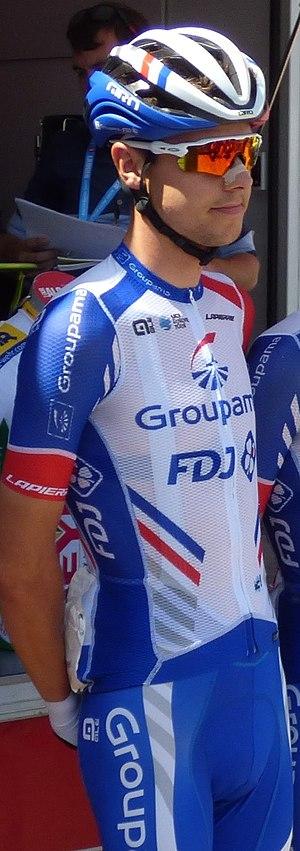
Kevin Inkelaar lors du Tour Alsace 2019
Kevin Inkelaar, né le 8 juillet 1997, est un coureur cycliste néerlandais, membre de l'équipe Bahrain-McLaren.